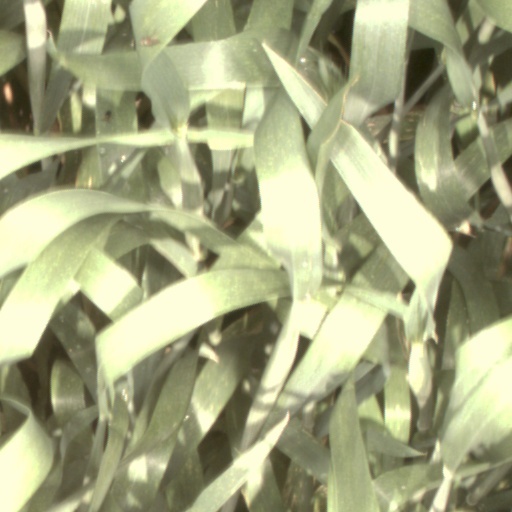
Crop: wheat